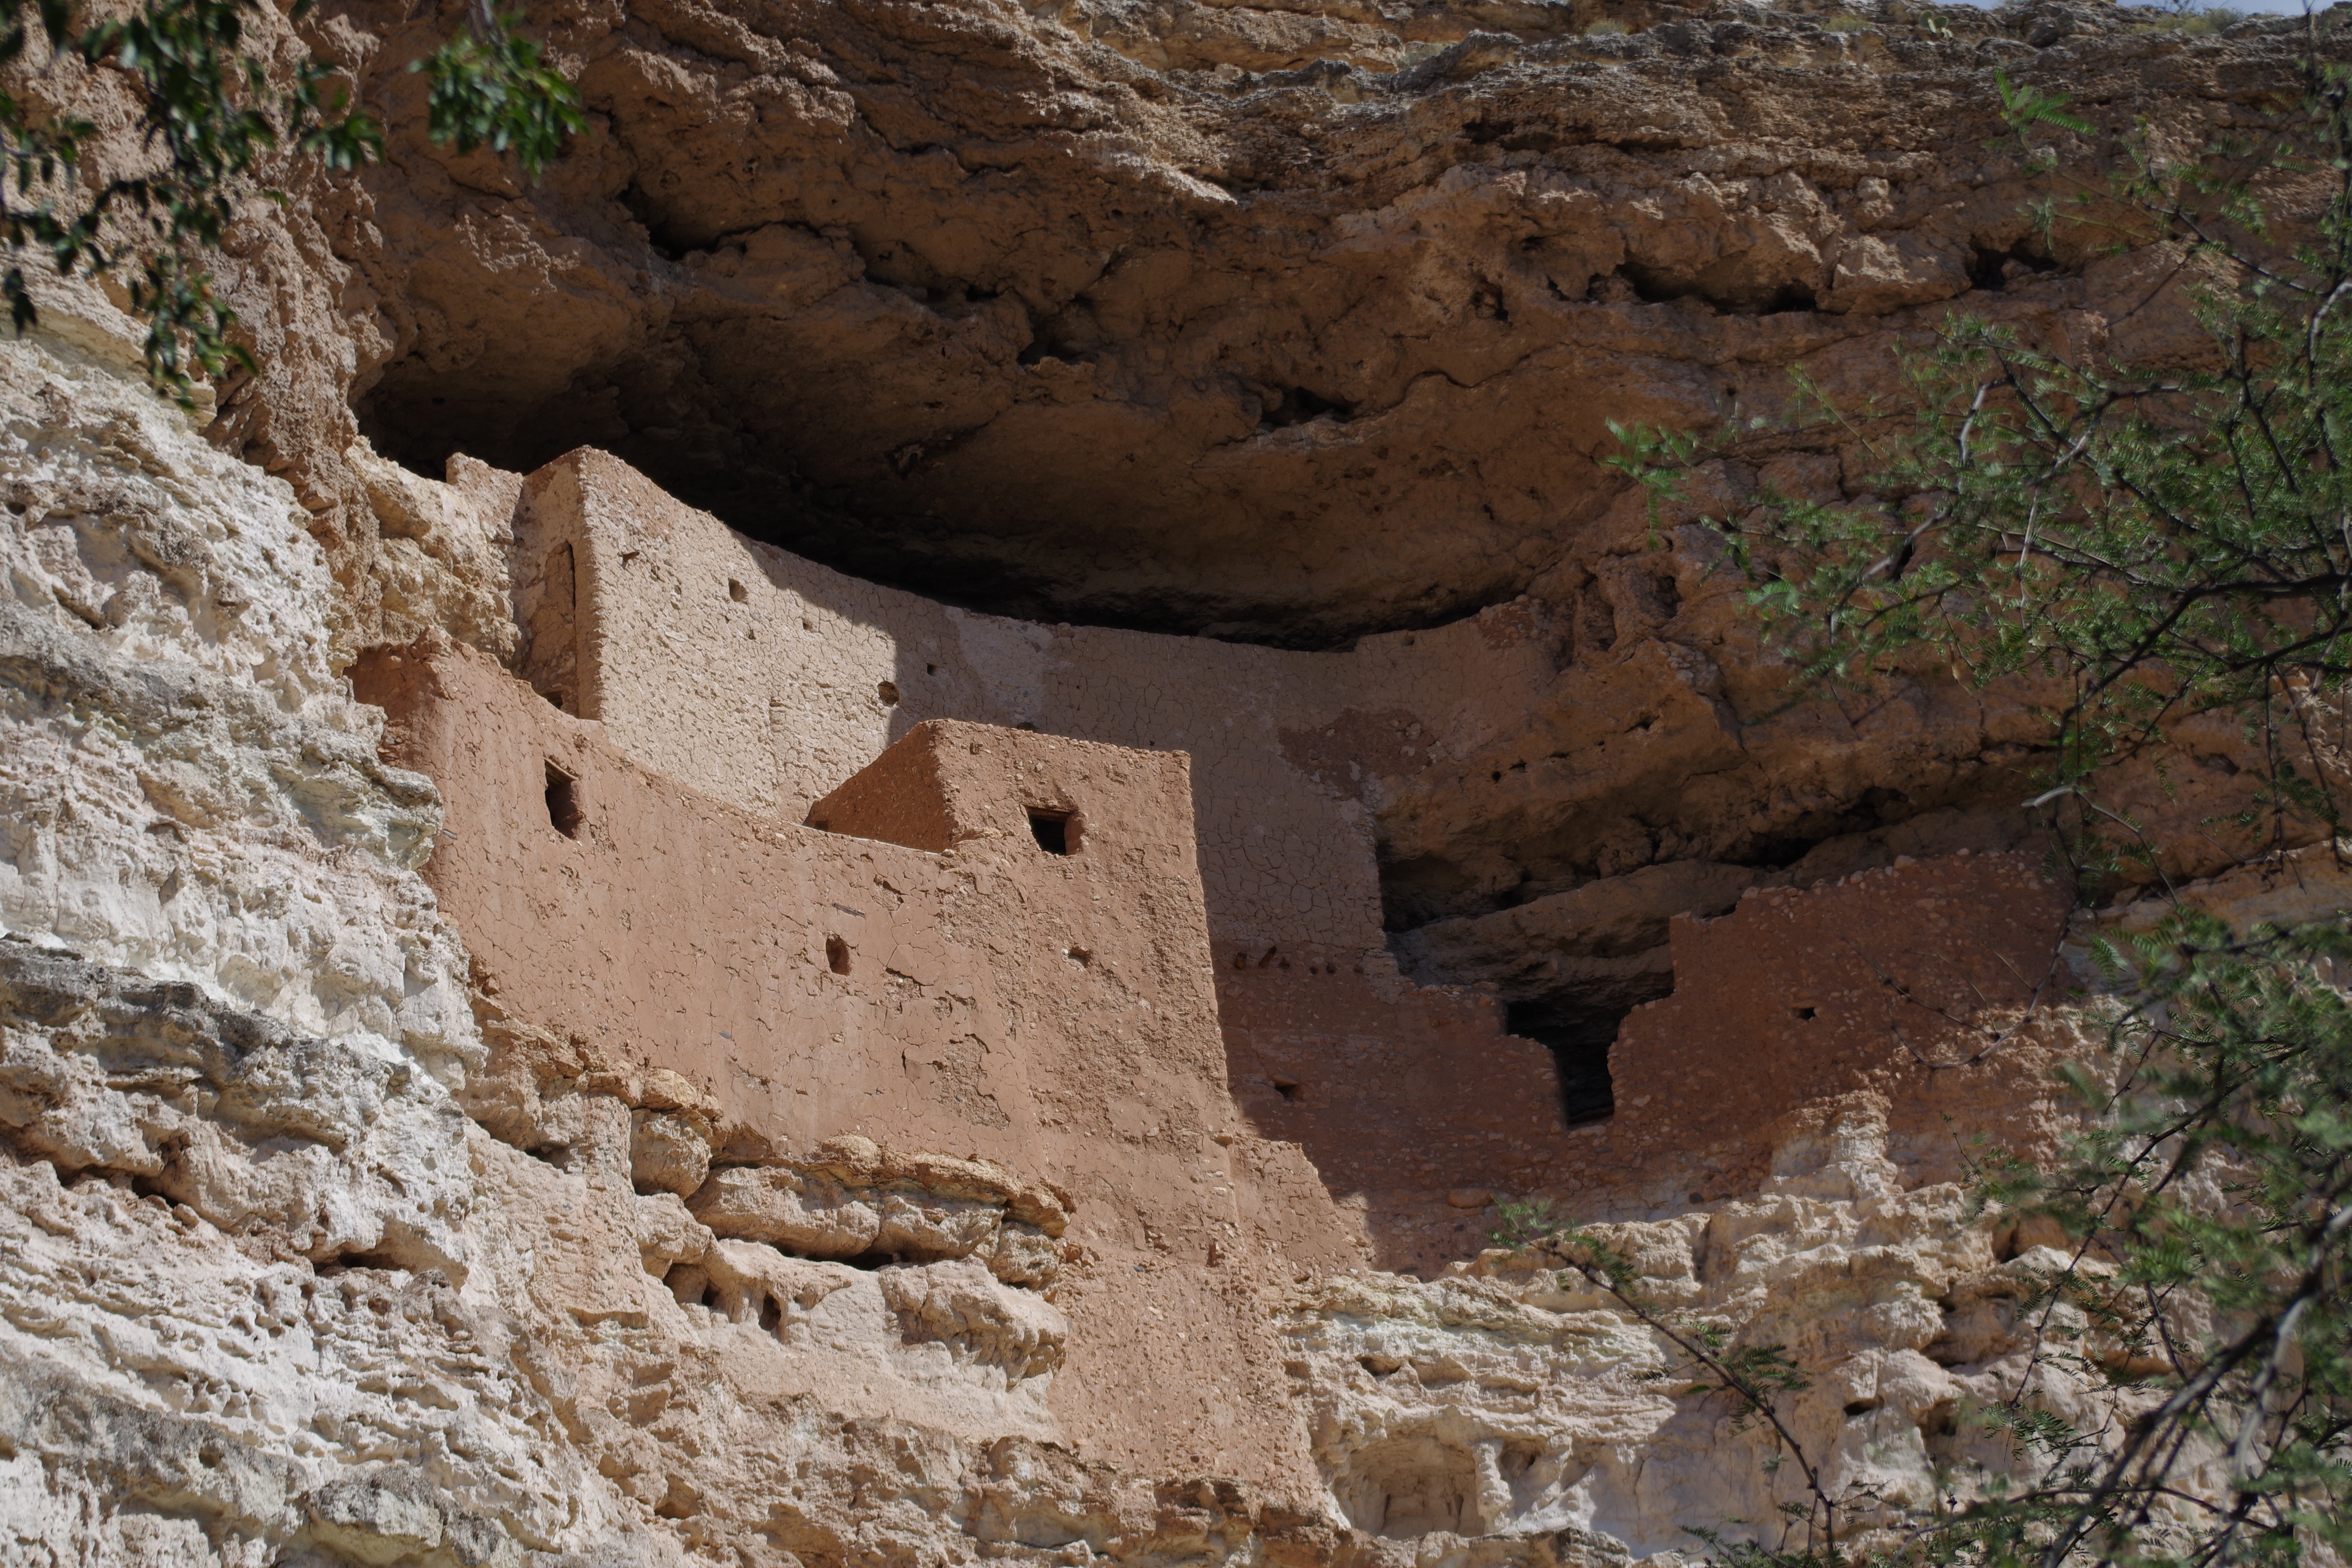
rock, wall, valley, formation, cliff, arch, fortification, terrain, dwelling, geology, ruins, monastery, wadi, native american, landform, cliff dwelling, montezuma, ancient history, geological phenomenon, montezuma castle